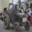
Label: tractor